Karl August, 10th Prince of Thurn and Taxis

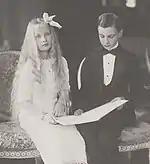
Karl August with his sister Elisabeth, 1910s

Karl August was the third son and child of Albert, 8th Prince of Thurn and Taxis, and his wife, Archduchess Margarethe Klementine of Austria. After graduating from a local high school, Karl August studied science at the University of Würzburg.